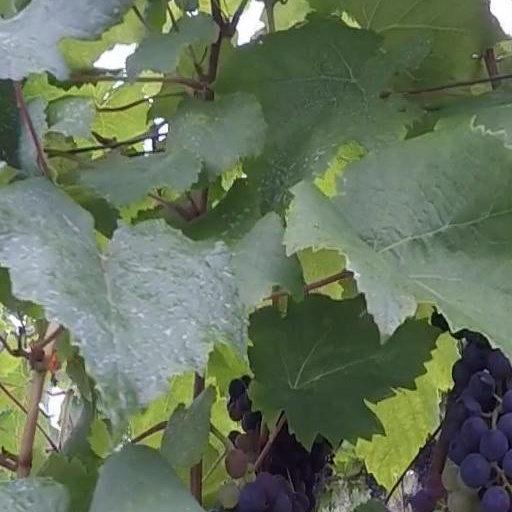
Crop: grape